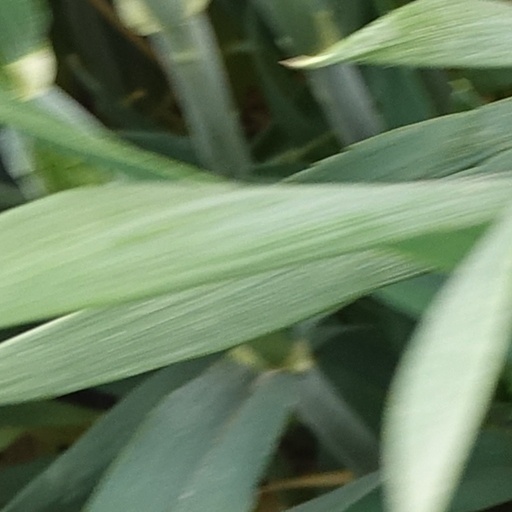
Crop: wheat